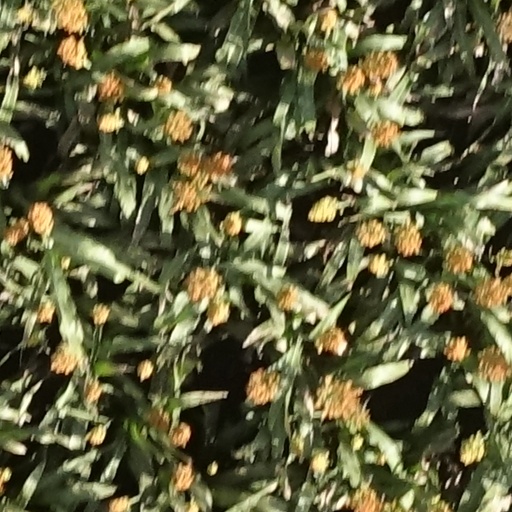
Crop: sorghum